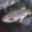
Label: trout